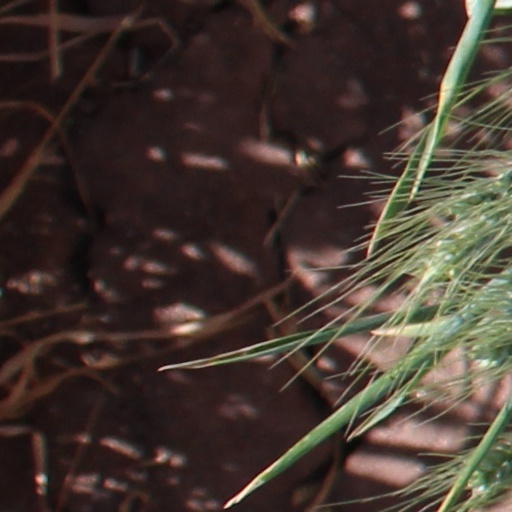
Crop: wheat